Hadley cell

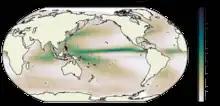
Map of global average annual precipitation

Unsatisfied with preceding explanations for the trade winds, George Hadley proposed an alternate mechanism in 1735. Hadley's hypothesis was published in the paper "On the Cause of the General Trade Winds" in "Philosophical Transactions of the Royal Society". Like Halley, Hadley's explanation viewed the trade winds as a manifestation of air moving to take the place of rising warm air. However, the region of rising air prompting this flow lay along the lower latitudes. Understanding that the tangential rotation speed of the Earth was fastest at the equator and slowed farther poleward, Hadley conjectured that as air with lower momentum from higher latitudes moved equatorward to replace the rising air, it would conserve its momentum and thus curve west. By the same token, the rising air with higher momentum would spread poleward, curving east and then sinking as it cooled to produce westerlies in the mid-latitudes. Hadley's explanation implied the existence of hemisphere-spanning circulation cells in the Northern and Southern hemispheres extending from the equator to the poles, though he relied on an idealization of Earth's atmosphere that lacked seasonality or the asymmetries of the oceans and continents. His model also predicted rapid easterly trade winds of around , though he argued that the action of surface friction over the course of a few days slowed the air to the observed wind speeds. Colin Maclaurin extended Hadley's model to the ocean in 1740, asserting that meridional ocean currents were subject to similar westward or eastward deflections.